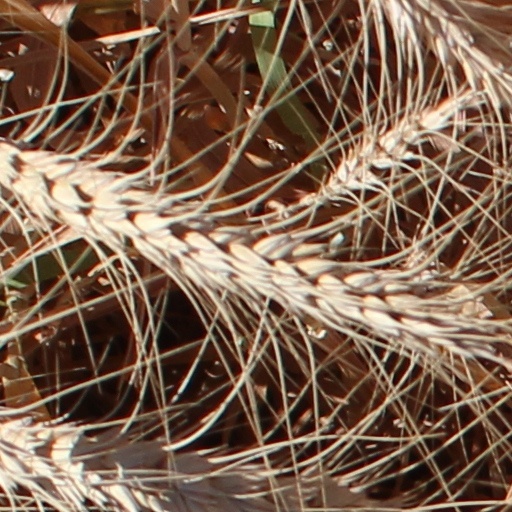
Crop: wheat